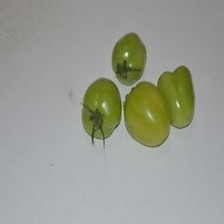
Label: tomato